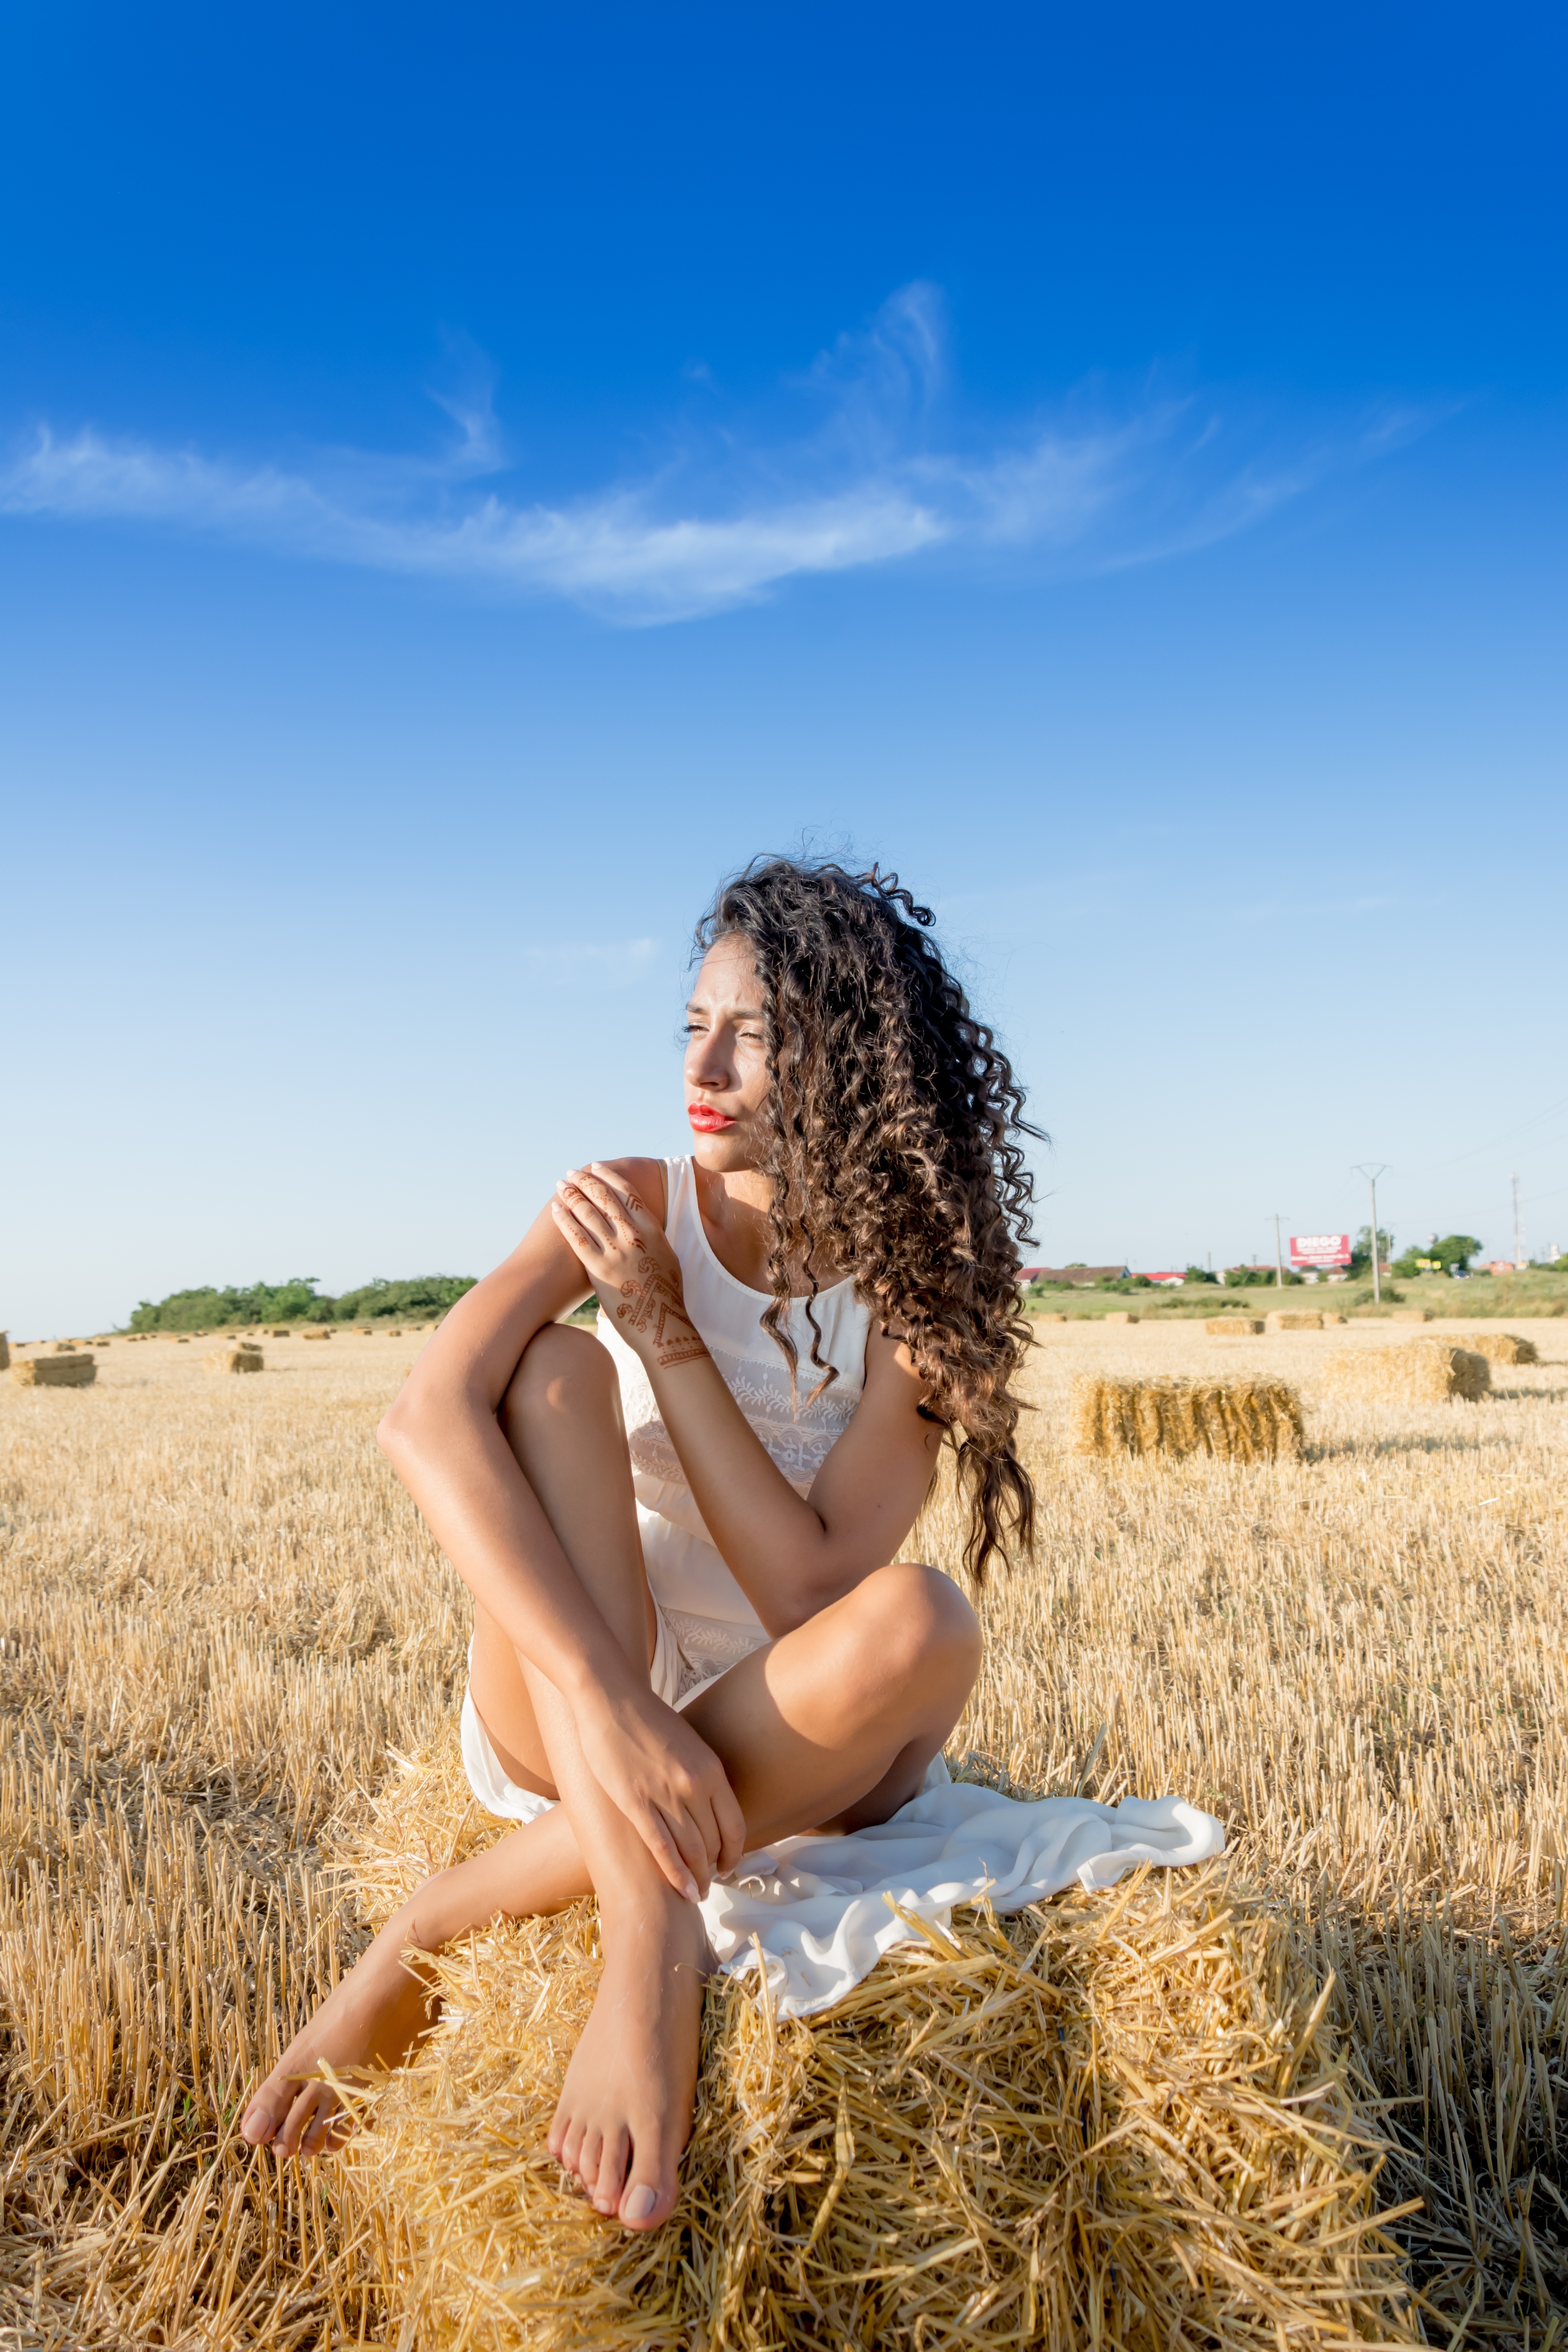
grass, person, plant, girl, woman, hay, field, meadow, wheat, warm, summer, female, young, food, crop, fashion, agriculture, season, hairstyle, outdoors, straw, skin, sexy, curls, casual, attractive, grass family